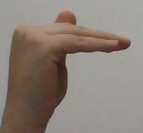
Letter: khaa